History of the Ba'ath Party

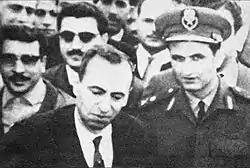
Michel Aflaq (left) and Salah Jadid (right), shortly after taking power in 1963

The challenges of building a Ba'athist state led to considerable ideological discussion and internal struggle within the party. The Iraqi Regional Branch was increasingly dominated by Ali Salih al-Sadi, now a self-described Marxist, previously anti-communist as of the summer of 1963. He was supported in his ideological reorientation by Hammud al-Shufi, the Regional Secretary of the Syrian Regional Command, Yasin al-Hafiz, one of the party's few ideological theorists, and by certain members of the secret Military Committee.